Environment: lab
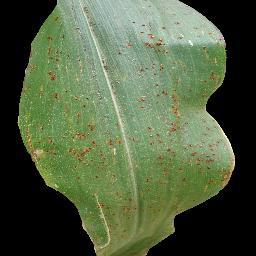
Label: common_rust